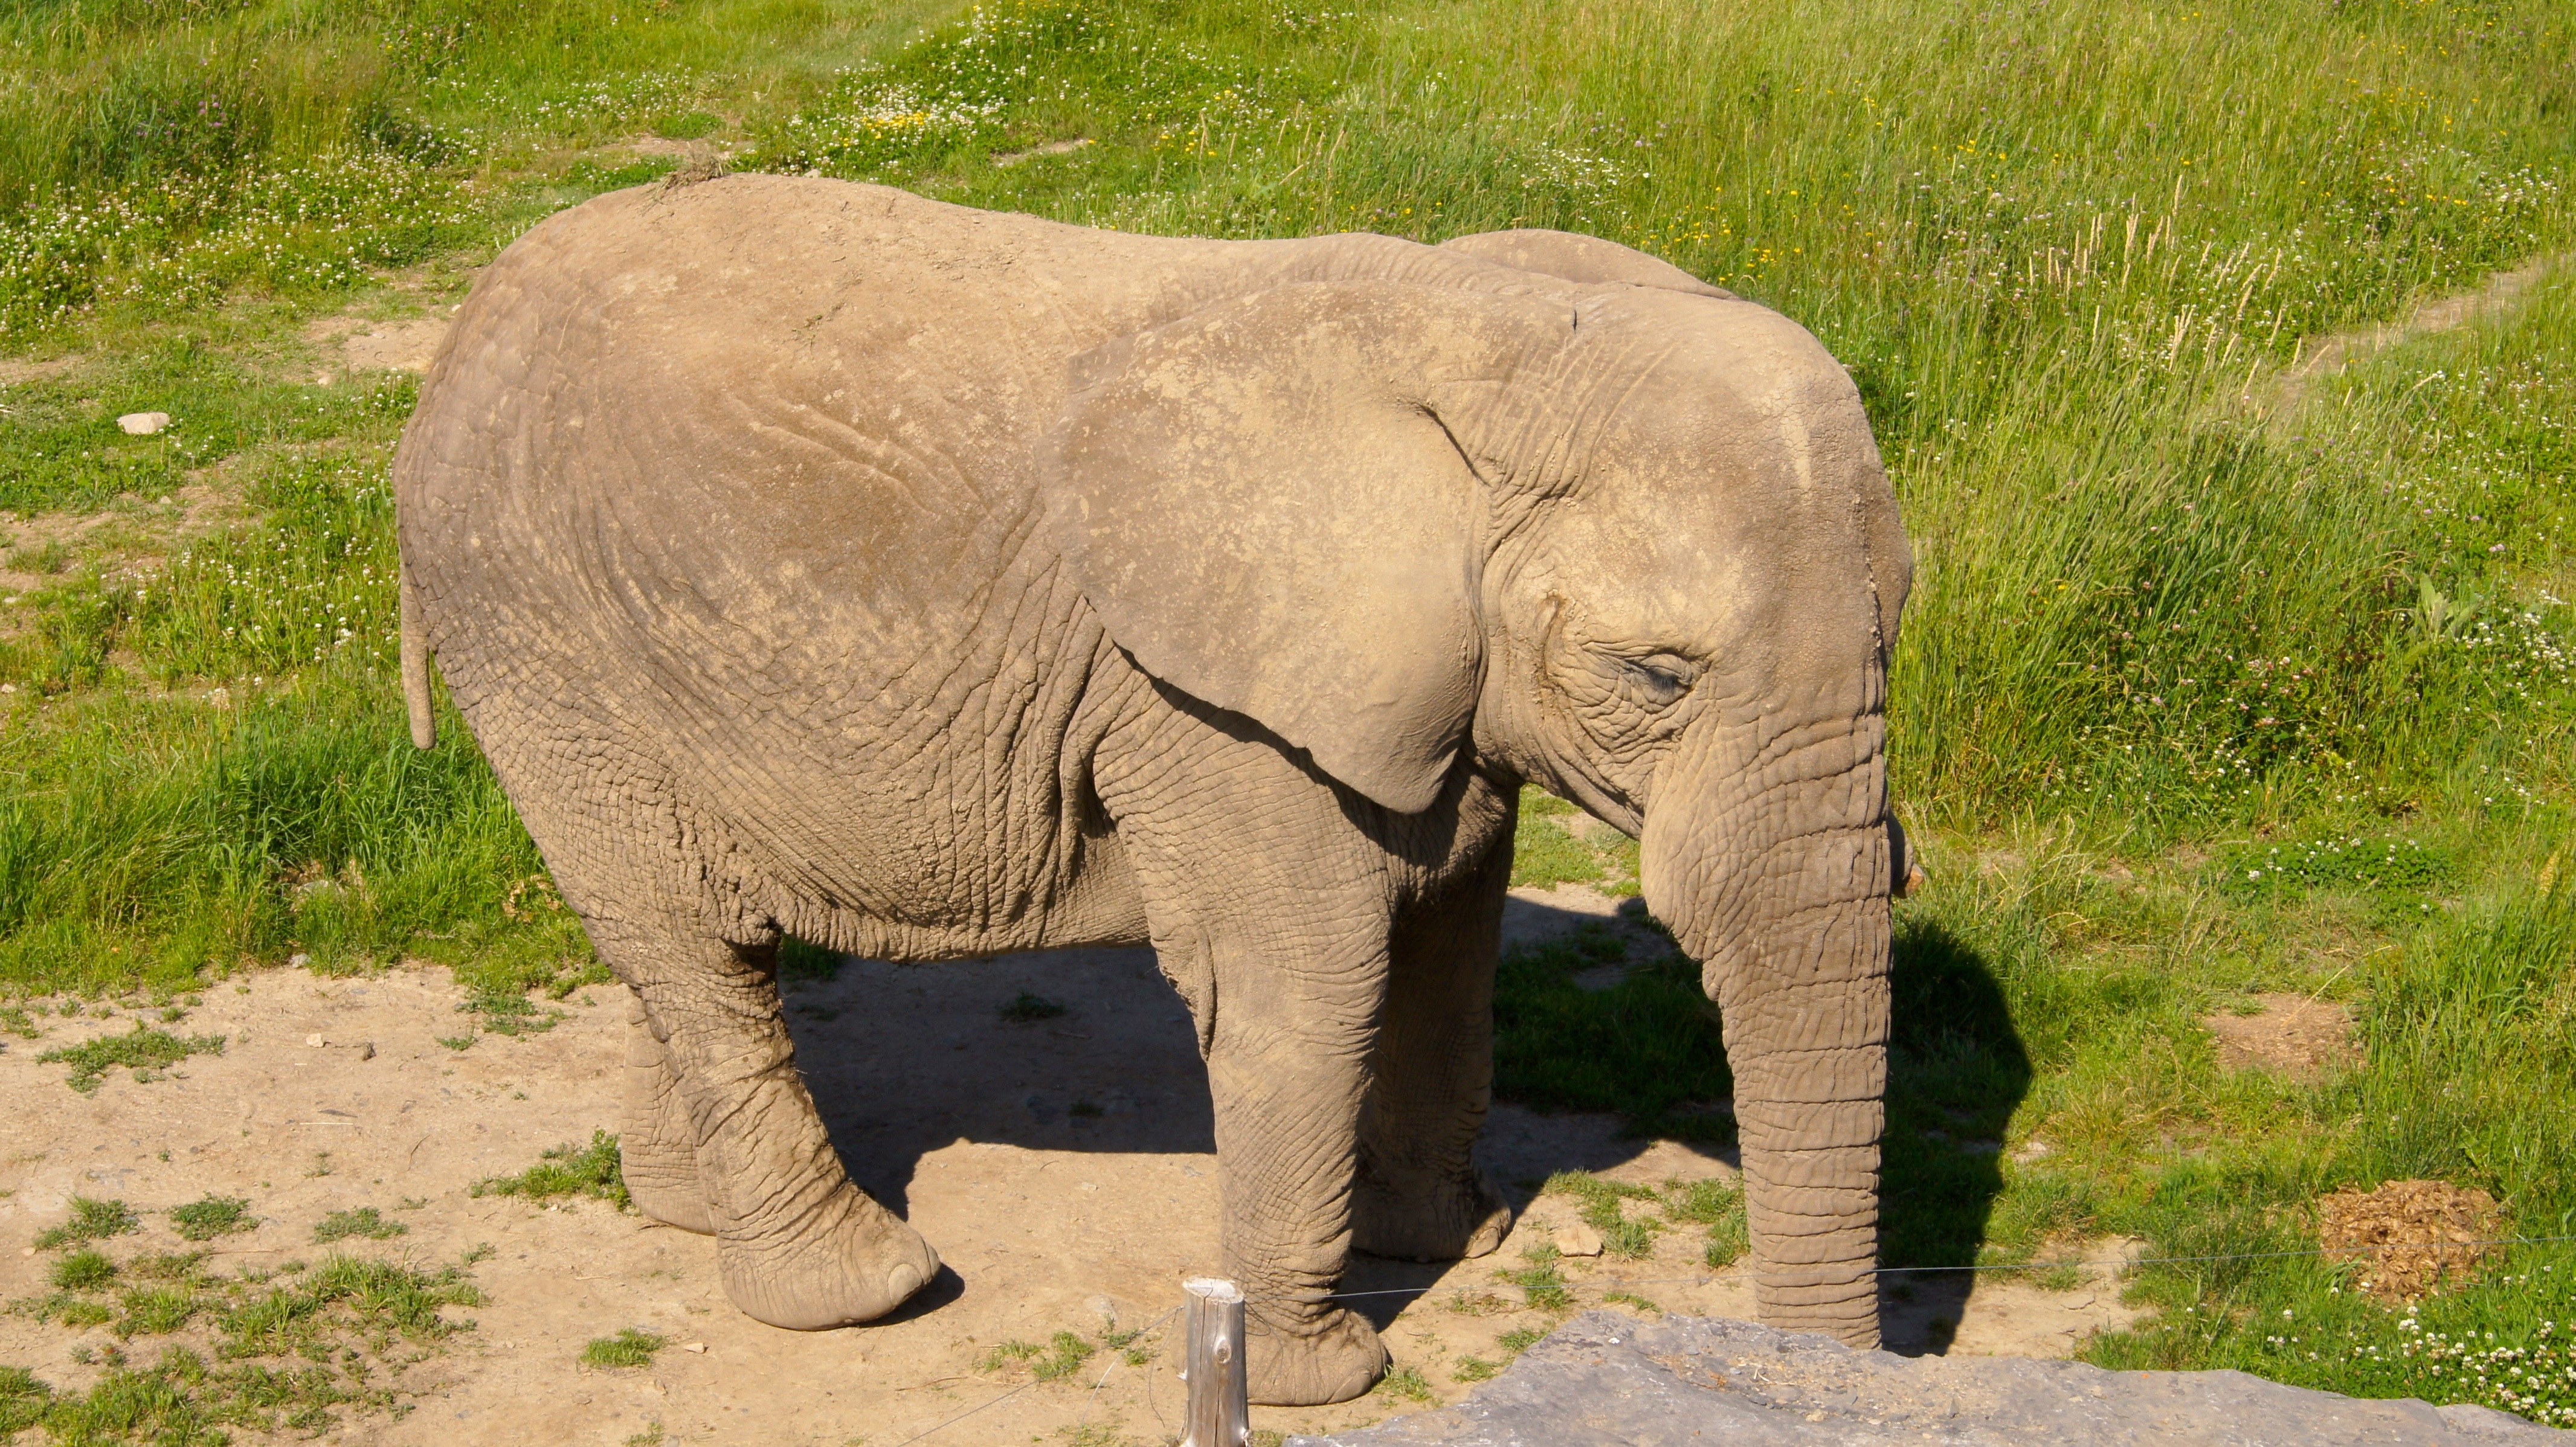
nature, adventure, animal, wildlife, zoo, mammal, fauna, elephant, safari, indian elephant, african elephant, elephants and mammoths